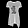
Label: T - shirt / top